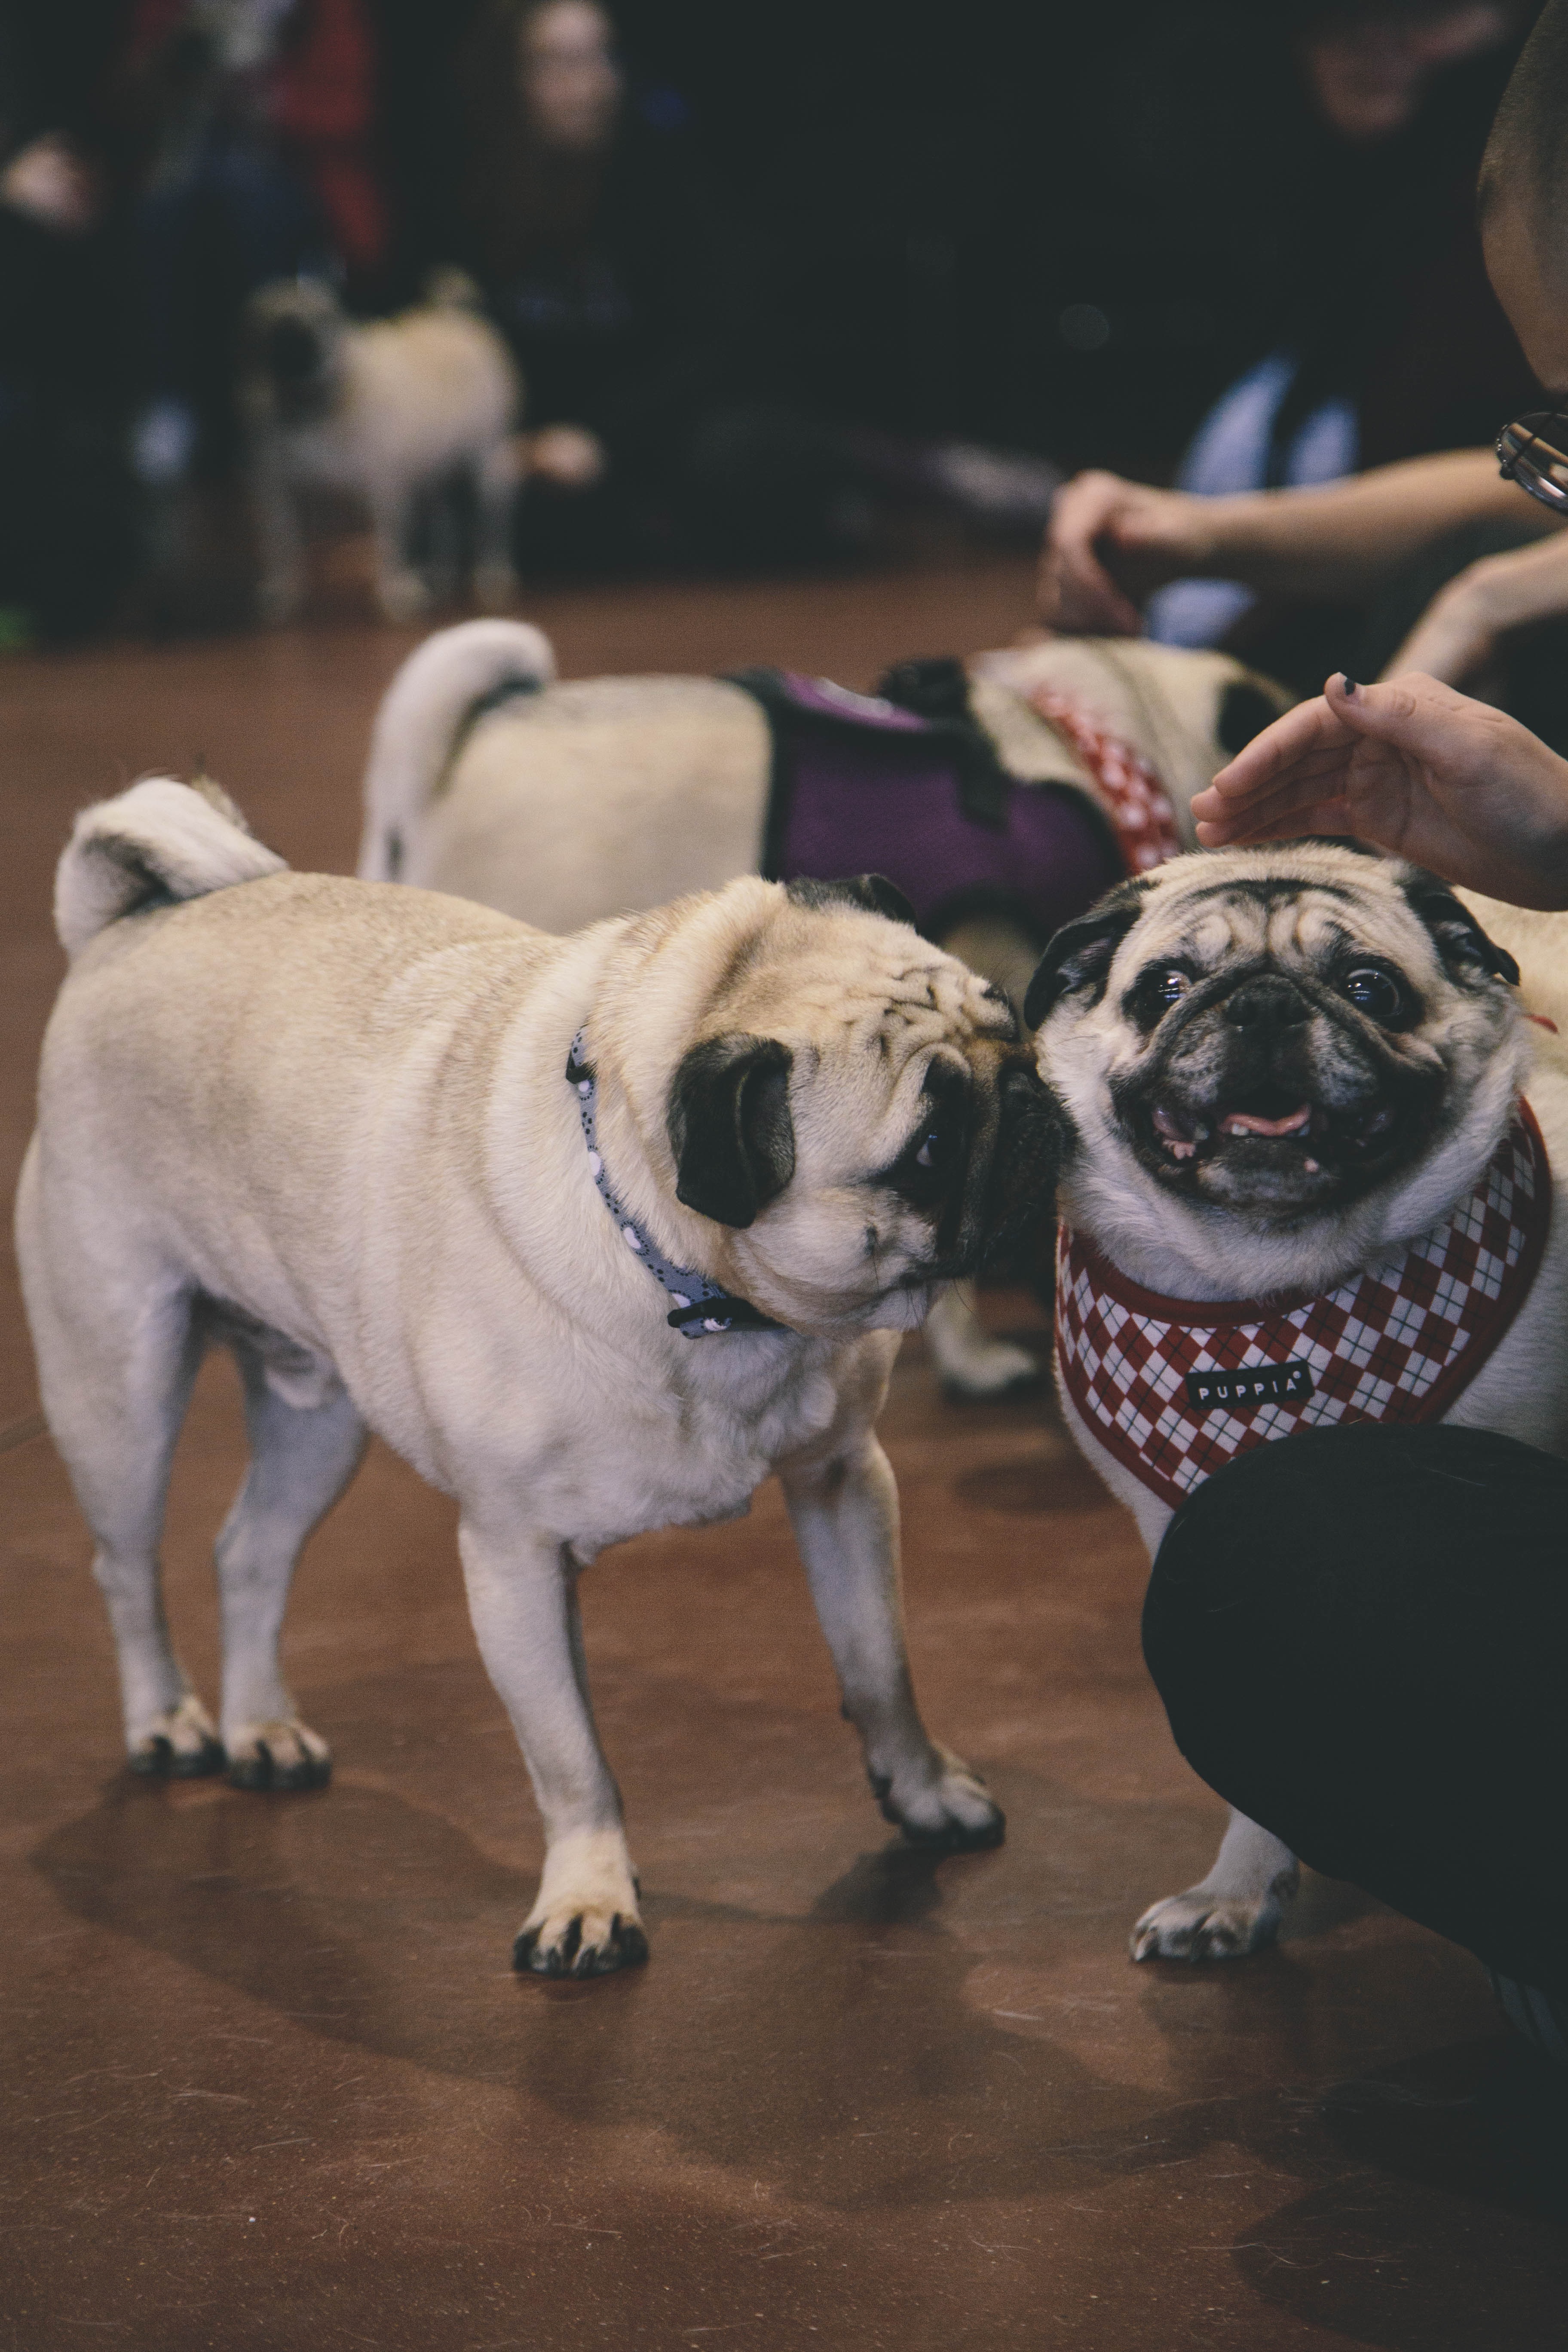
dog, animal, cute, mammal, fawn, pug, vertebrate, funny, breed, dog like mammal, pugs